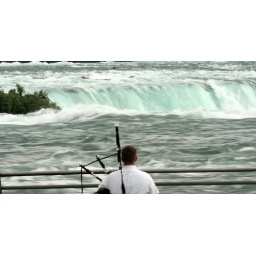
like this photo somehow..the guy seems meditating in front of the glorious horse shoe falls..